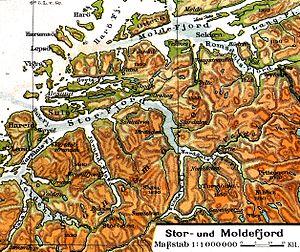
Le Storfjord est un fjord de Norvège, situé dans le comté de Møre og Romsdal. C'est le fjord principal du comté et l'un des plus longs de Norvège.